Newly licensed driver plate

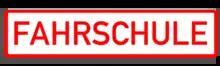
German "driving school" plate

For two years after passing the exam, the driver is required to affix a rectangle P-plate bearing the words "new driver" in Hebrew (optionally, for female driver, or that suits both male and female drivers). The law defines the plate as light-reflective with yellow background and black letters. It has to be fixed in a corner of the rear window, and there are lower limits on plate's size and width of the letters. The law restricts the usage of P-plates to new drivers only; the P-plate has to be affixed if and only if the person that drives the vehicle is a new driver.